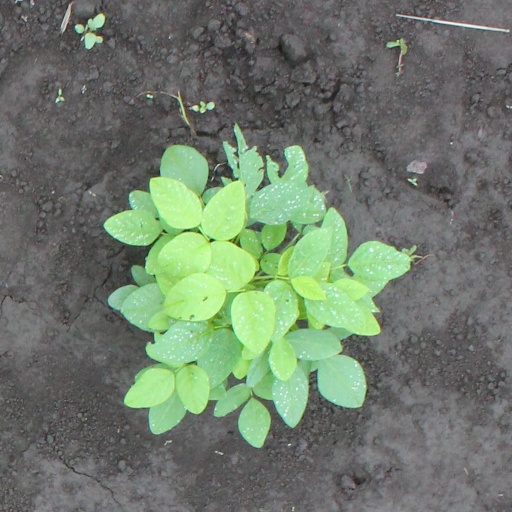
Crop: soybean